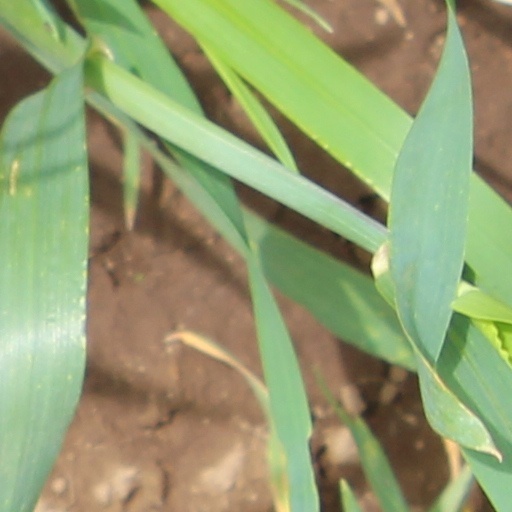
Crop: wheat